Peter Dutton

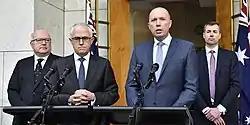
Dutton (second from right) announcing the creation of the new Home Affairs portfolio in July 2017

On 20 December 2017, Dutton was appointed the Minister for Home Affairs with responsibilities of overseeing the Department of Home Affairs which was established on 20 December 2017 by Administrative Arrangement Order. The Home Affairs portfolio is a major re-arrangement of national security, law enforcement, emergency management, transport security, border control, and immigration functions.